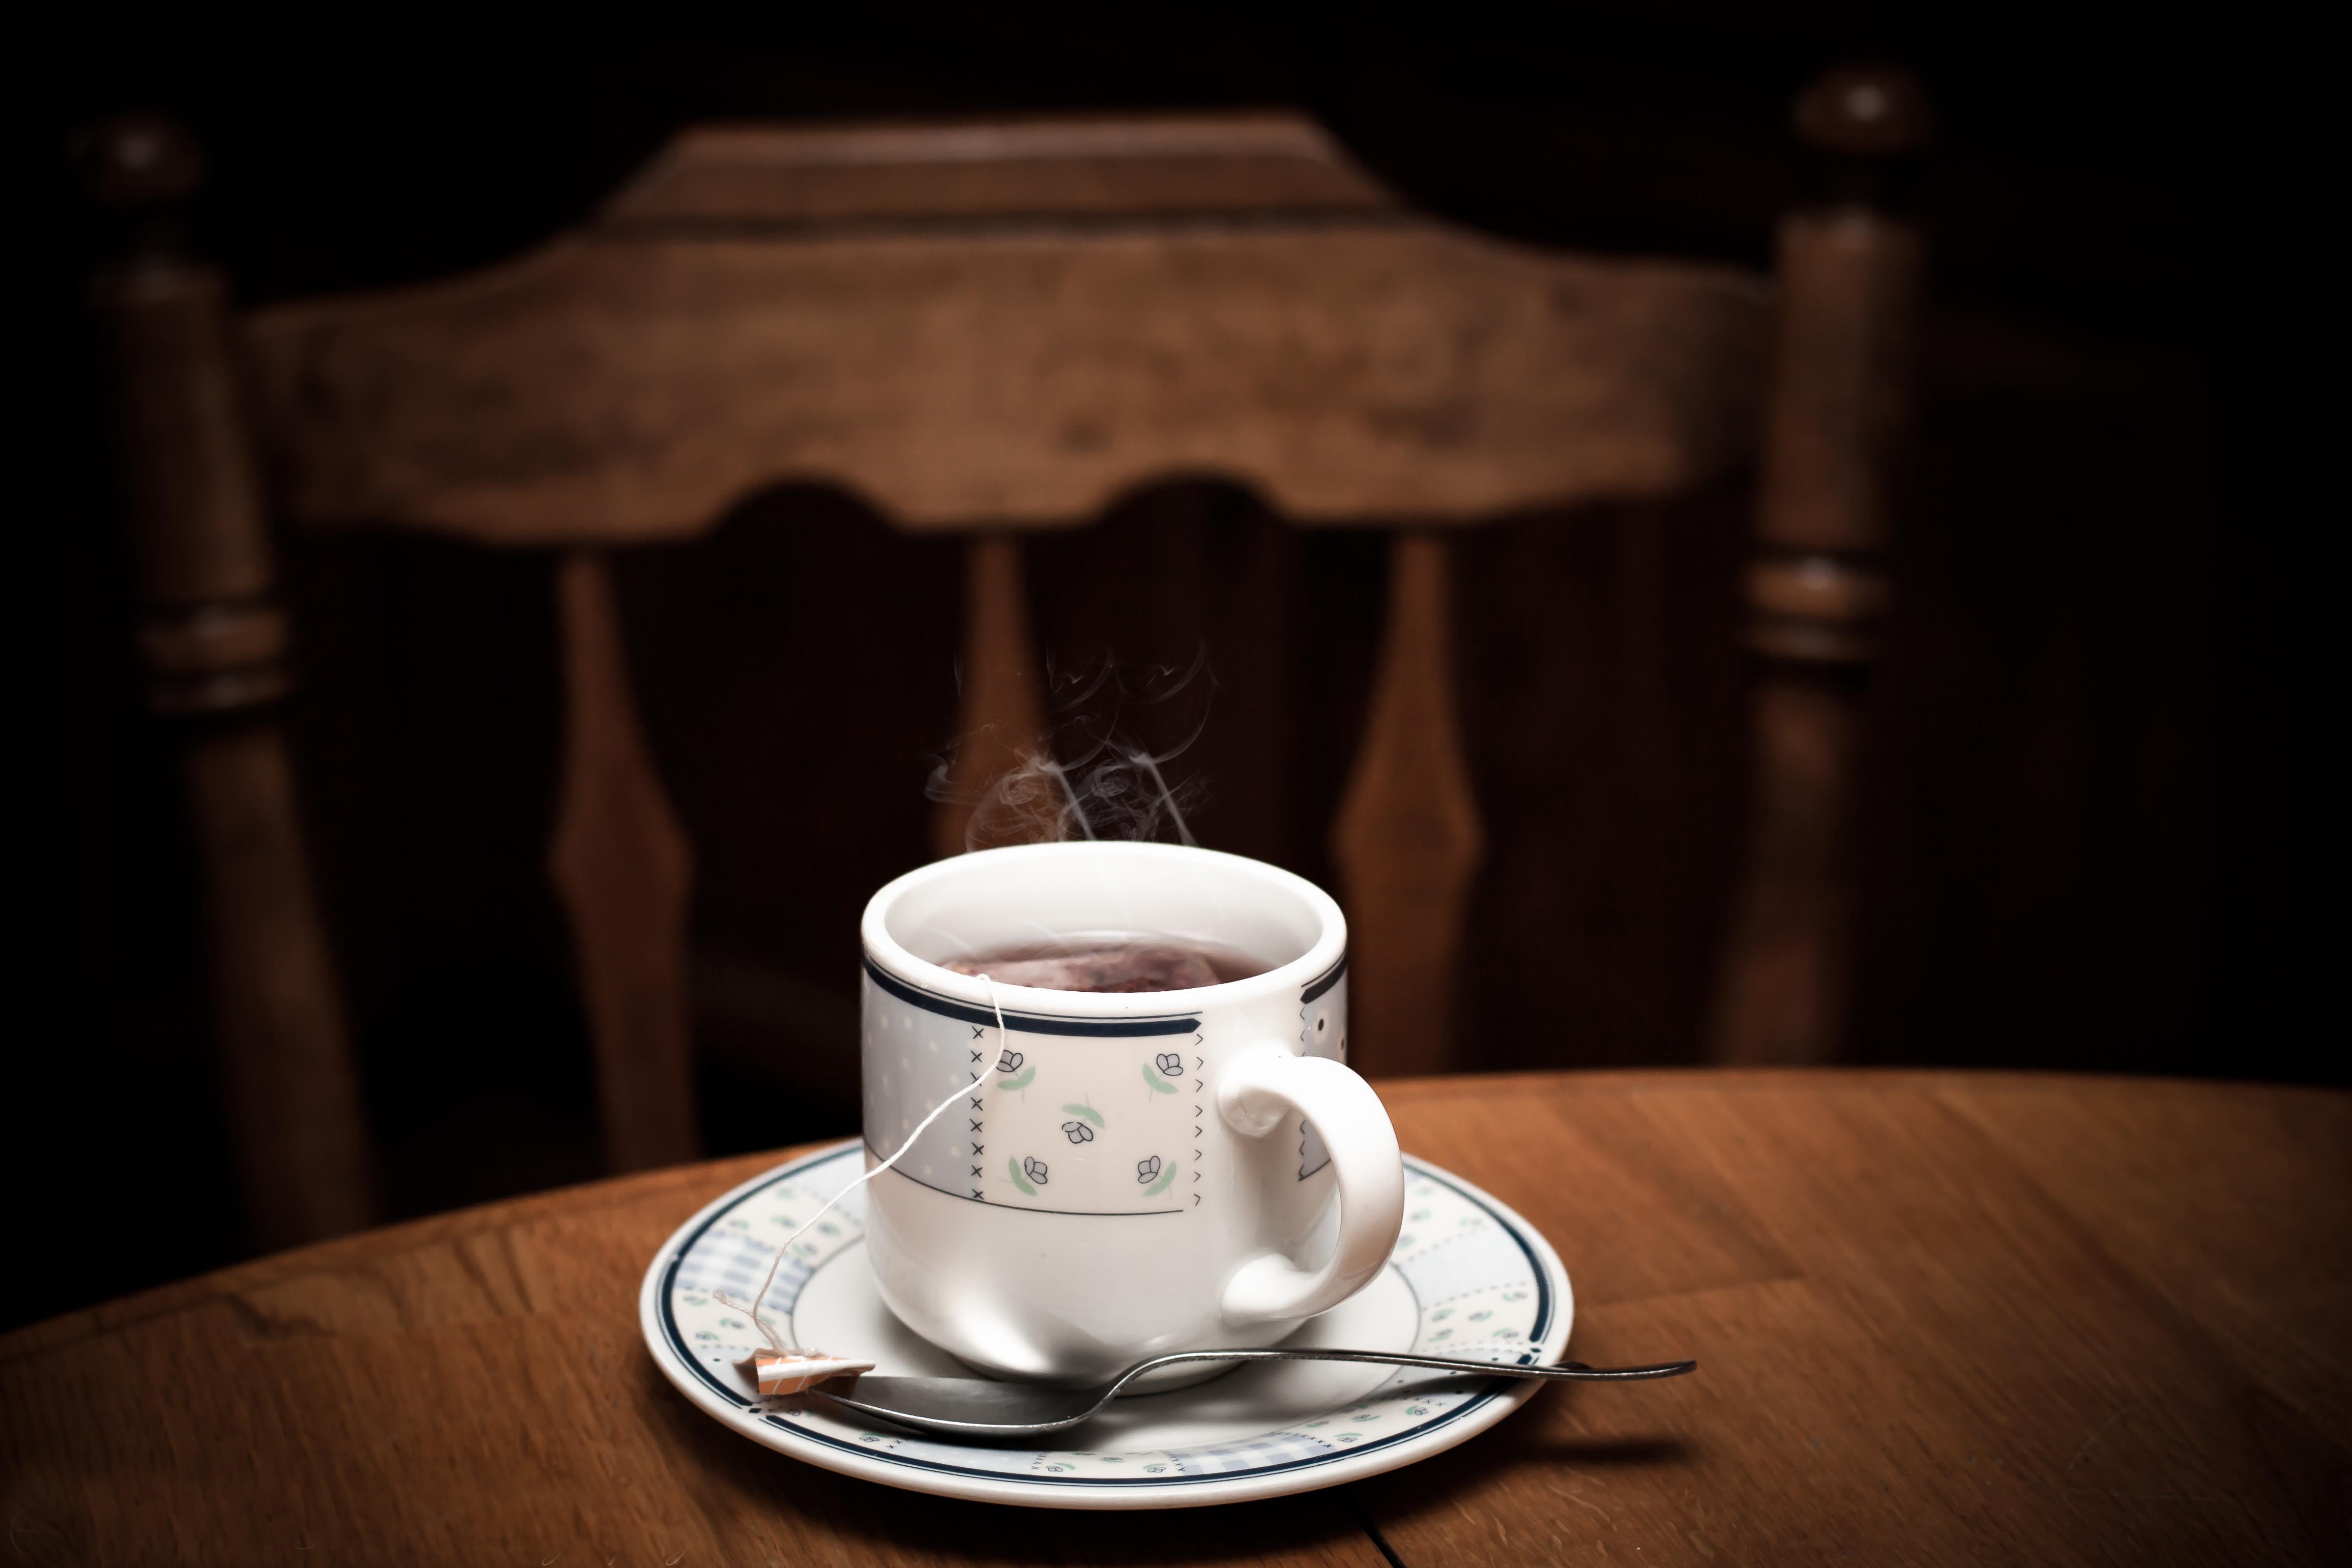
coffee, tea, morning, cup, fresh, brown, beverage, drink, mug, lighting, teacup, tea cup, hot, cup of tea, still life photography